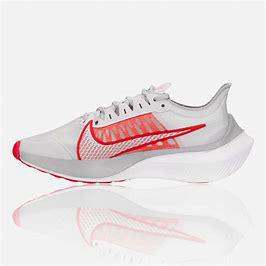
Brand: Nike
Model: Zoom Gravity